Peter Wolff

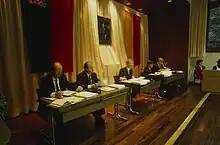
Wolff (first from left) during a session of the Landtag of Liechtenstein, 24 March 1991

Wolff belongs to the Patriotic Union and represented Schaan in the Landtag of Liechtenstein. He was a member of the Landtag from 1993 to 2005.